Final Fantasy VII G-Bike

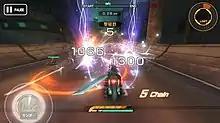
"G-Bike" gameplay shows Cloud using lightning-based magic to attack enemies.

"Final Fantasy VII G-Bike" was a free-to-play racing game involving Cloud Strife, a young mercenary and protagonist of "Final Fantasy VII". The game involved Cloud riding a motorcycle while fighting enemies as he travelled the roads around the city of Midgar as well as other locations. Besides attacking with his weapon called the "Buster Sword", Cloud could perform magic with items called "Materia". He was capable of performing a series of powerful attacks known as "Limit Breaks". Players could summon supporting characters from the original "Final Fantasy VII" such as Tifa Lockhart. Bosses drawn from "FFVII" are encountered at the end of stages, including Reno and Dyne. Players were awarded a ranking at the end of each stage based on how well they did.